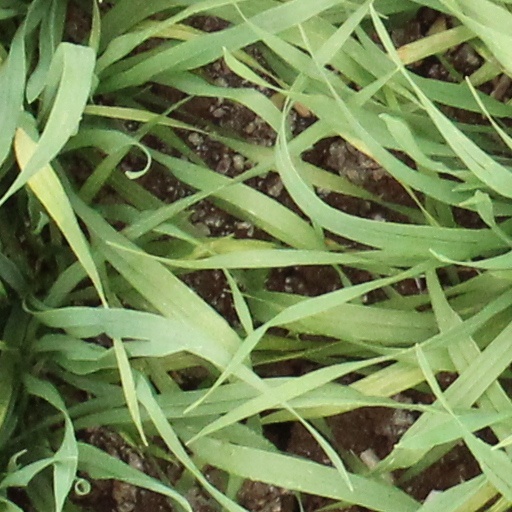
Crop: wheat